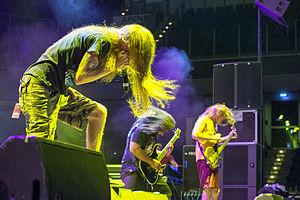
Battlecross est un groupe de heavy metal américain originaire de Canton, dans le Michigan. Le groupe caractérise sa sonorité sous le terme de blue collar thrash metal. Battlecross est formé en 2003 par Tony Asta et Hiran Deraniyagala. En 2010, Battlecross fait paraître un album indépendant, Push Pull Destroy. Le deuxième album studio du groupe, Pursuit of Honor, est publié en août 2011. Il est suivi deux ans plus tard, en 2013, par un troisième album, War of Will. En 2015 sort leur quatrième album studio, Rise to Power.